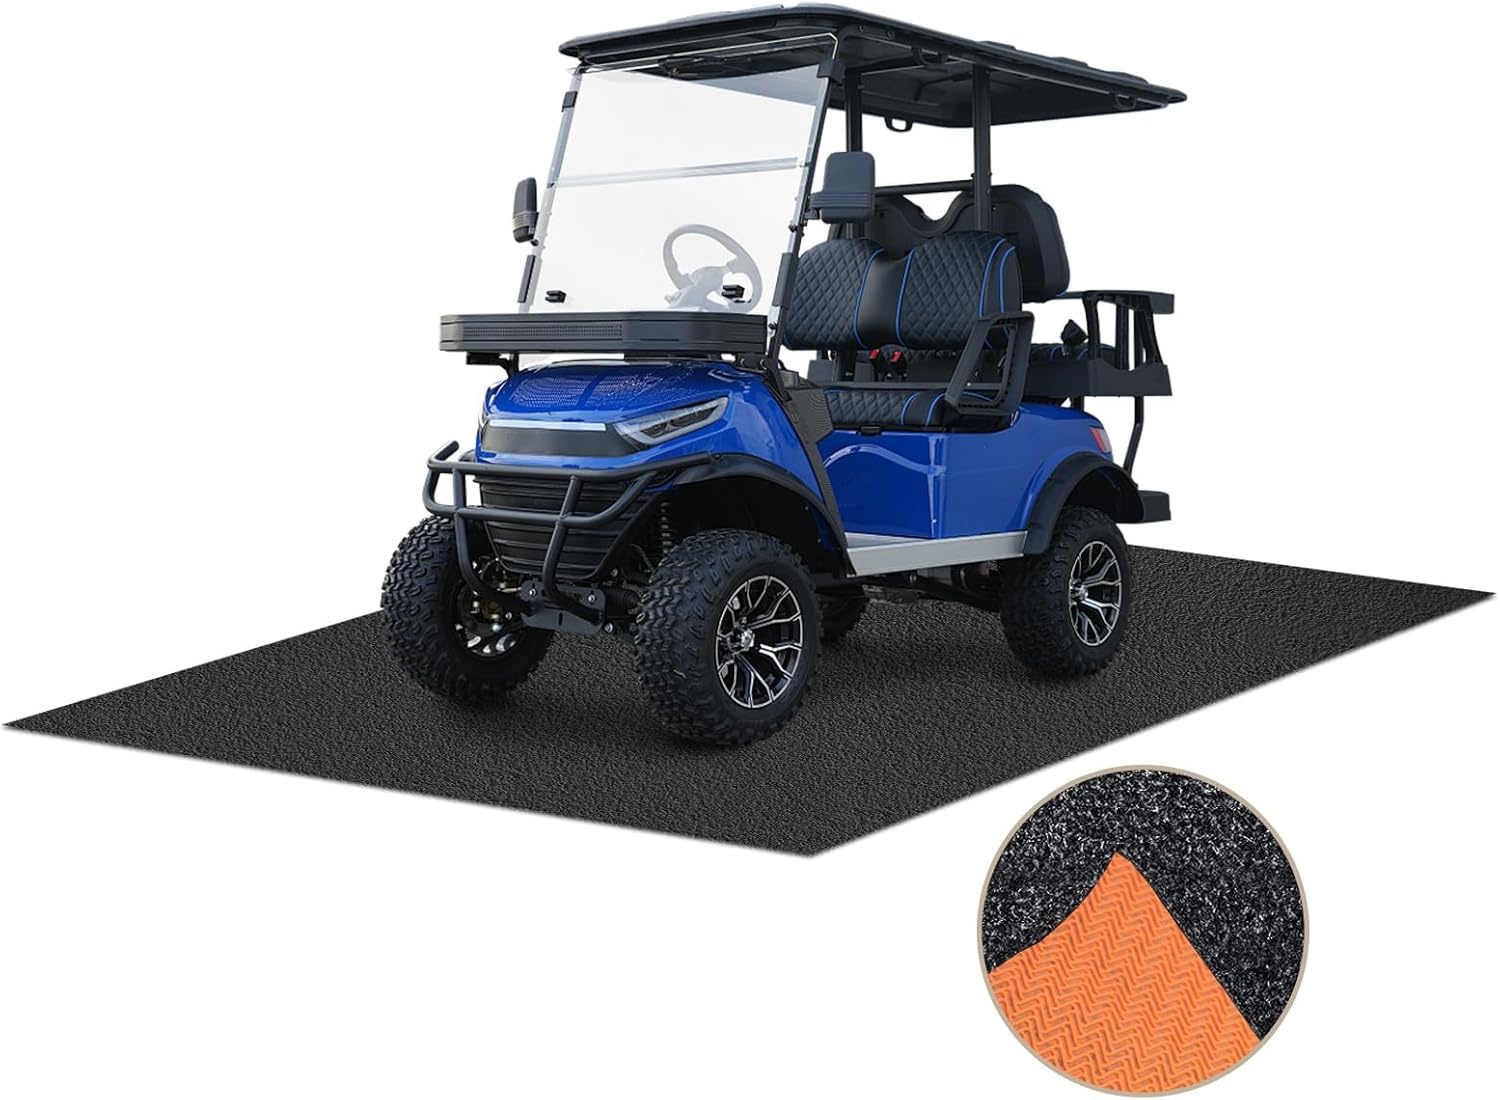
8.5 x 6.6 Ft Garage Floor mats for Under car, Garage mats for Floor Upgraded, Oil Spill mat, Absorb Oil Quickly, Garage Carpet, Reusable, Washable, Protects Floor 3mm TPR Non-Slip Thickening
Overview Brand : LMRSTOO Size : 8.5*6.6FT TPR3MM Material : Polyester, Thermoplastic Rubber (TPR) Weave Type : Needle Punched Item Weight : 10.14 Pounds About this item STRONG OIL ABSORPTION: The surface of oil-proof garage floor mat is made of tight felt cloth, which can quickly and effectively absorb various greases and liquids, such as motor oil, diesel and lubricating oil, etc, to avoid them from soaking and dirtying the floor NON-SLIP AND DURABLE: LMRSTOO oil spill mat upgraded with rubber backing surface is waterproof, and the upper surface is made of 1/8 thick polyester fabric which is supper absorbent. Withstand the rigors of a busy garage environment well PERFECT SIZE AND CUSTOMIZABLE: Oil spill mat designed specifically for garage floors, cars, and motorcycles, garage floor mat offers ample coverage.Oil spill mat is easy to cut with scissors and the material won’t fray PERFECT SIZE AND CUSTOMIZABLE: Oil spill mat designed specifically for garage floors, cars, and motorcycles, garage floor mat offers ample coverage.oil spill mat is easy to cut with scissors and the material won’t fray WIDELY USED: This product is ideal for use as a garage carpet or under-car mat. It can also be used in workshops, garden tool mats, lawn mower base mats, and as a protective surface for various activities
Brand: LMRSTOOHomeLifeHelper
Category: Home & Garden > Household Supplies > Floor Protection Films & Runners > Floor Protection Runners